Madras Christian College

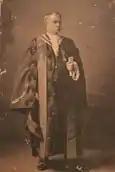
William Miller was chiefly notable for transforming Madras Christian College.

In 1938, MCC hosted the Tambaram Conference (also called The Madras Conference or Tambaram 1938), the third World Missionary Conference which eventually created the World Council of Churches. The same buildings were used again in 1988 (Tambaram 1988) to commemorate this landmark event which focused on contemporary thought into ecumenism, Christianity's engagement with world religions and traditions. In the words of Bishop Stephen Neill, this event was "the most international gathering held up to that point in the entire history of the Christian Church." William Miller's vision in creating an educational institution that prepared the largely Hindu students to a Christward direction through education, rather than just conversion of their faith, was lauded. Lesslie Newbigin, the famous missionary and theologian who attended the 1938 conference, spoke at the 1988 event at MCC as well.